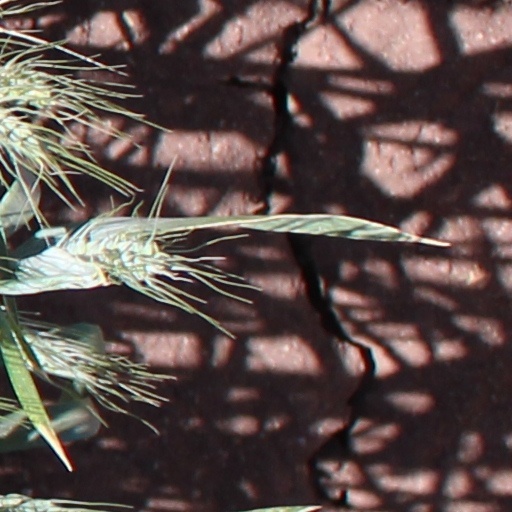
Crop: wheat